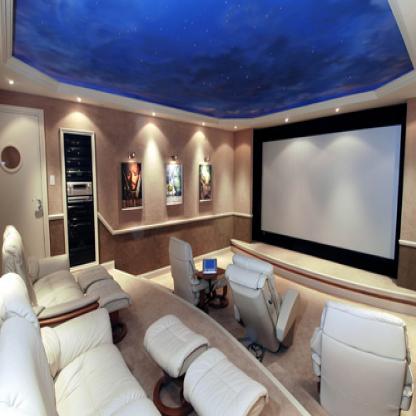
Scene: Indoor